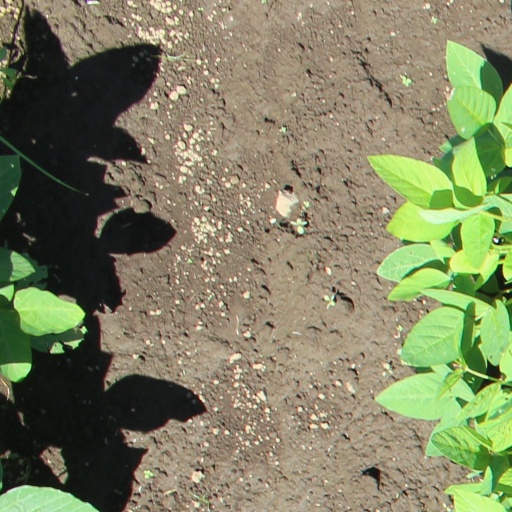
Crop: soybean